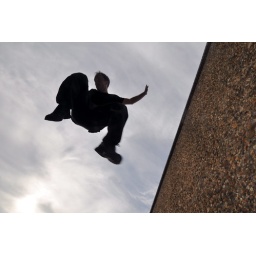
Jason doing parkour, jumping off of a wall in Meridian Hill Park. Washington, DC.